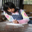
Label: girl